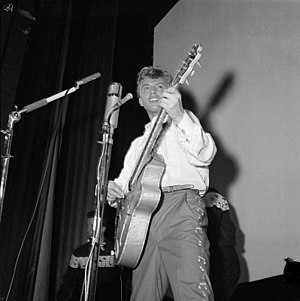
Tommy Steele
Tommy Steele optræder i Biograf Anglais 1957
Tommy Steele er en engelsk musiker, sanger, skuespiller og rock 'n' roll-stjerne. Steele anses for at være det første ungdomsidol i Storbritannien.